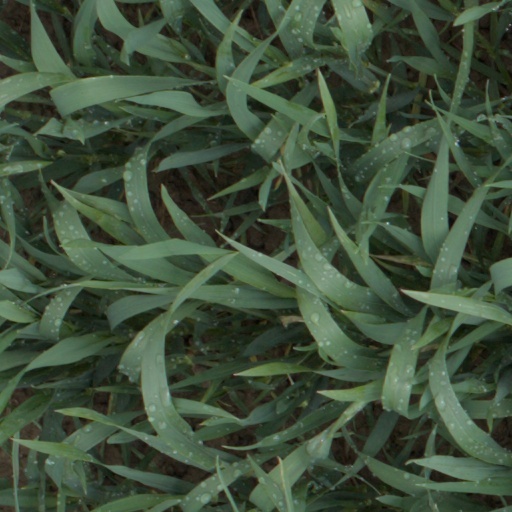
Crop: wheat